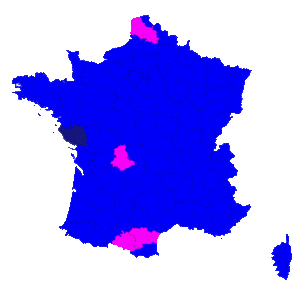
Partis arrivés en tête des élections européennes de 2009 dans chaque département de France métropolitaine.
Les élections européennes de 2009 se sont déroulées le 7 juin 2009 en France.